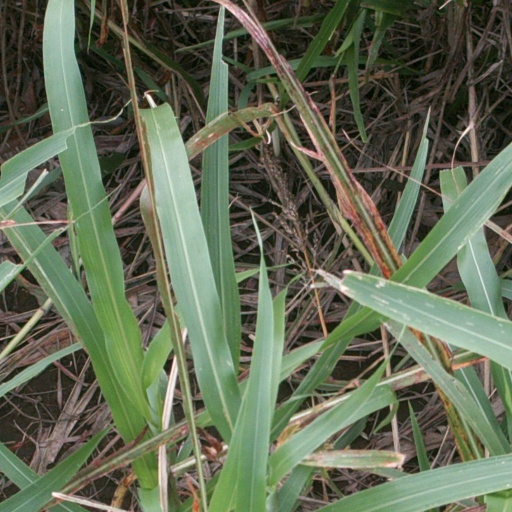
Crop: sorghum